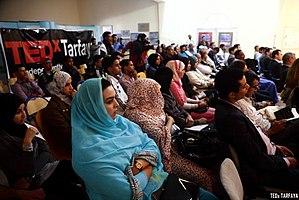
Tarfaya ⵟⴰⵔⴼⴰⵢⴰ est une ville côtière marocaine, chef-lieu de la province de Tarfaya, au sein de la région de Laâyoune-Sakia El Hamra. Elle est située au bord de l'océan Atlantique, au niveau du cap Juby, à environ 890 km au sud-ouest de la capitale Rabat, 100 km au nord-nord-est de Laâyoune et 100 km au sud-est de l'île de Lanzarote.